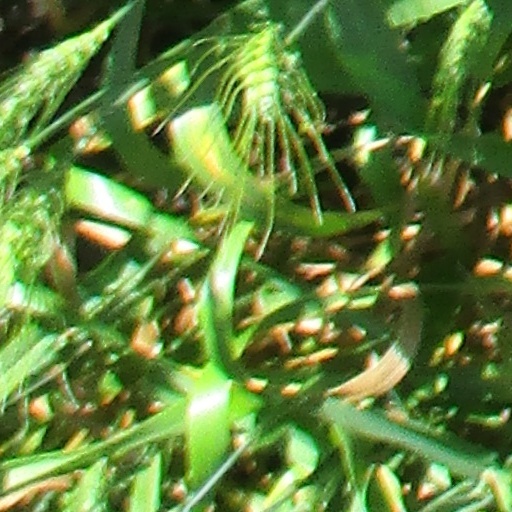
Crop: wheat